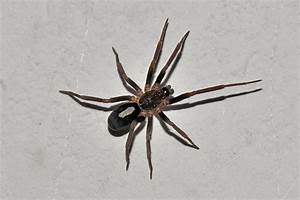
Label: spider